Chapel of the Prophet Elias, Mount Olympus

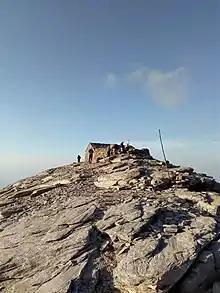
The chapel

Near the summits of Mount Olympus lies the chapel of the Prophet Elias (Greek: εξωκκλήσι του Προφήτη Ηλία). The Eastern Orthodox Church celebrates the saint on July 20.